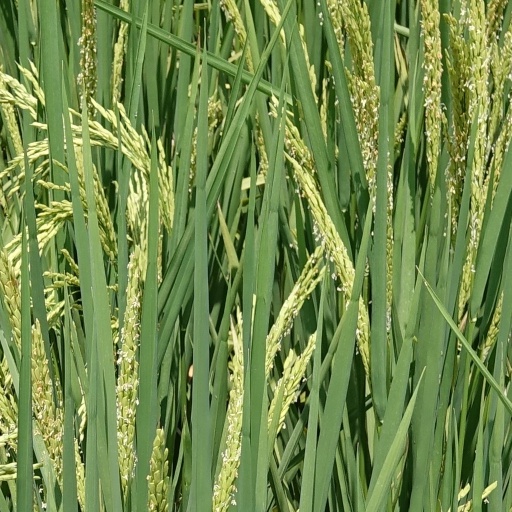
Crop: rice